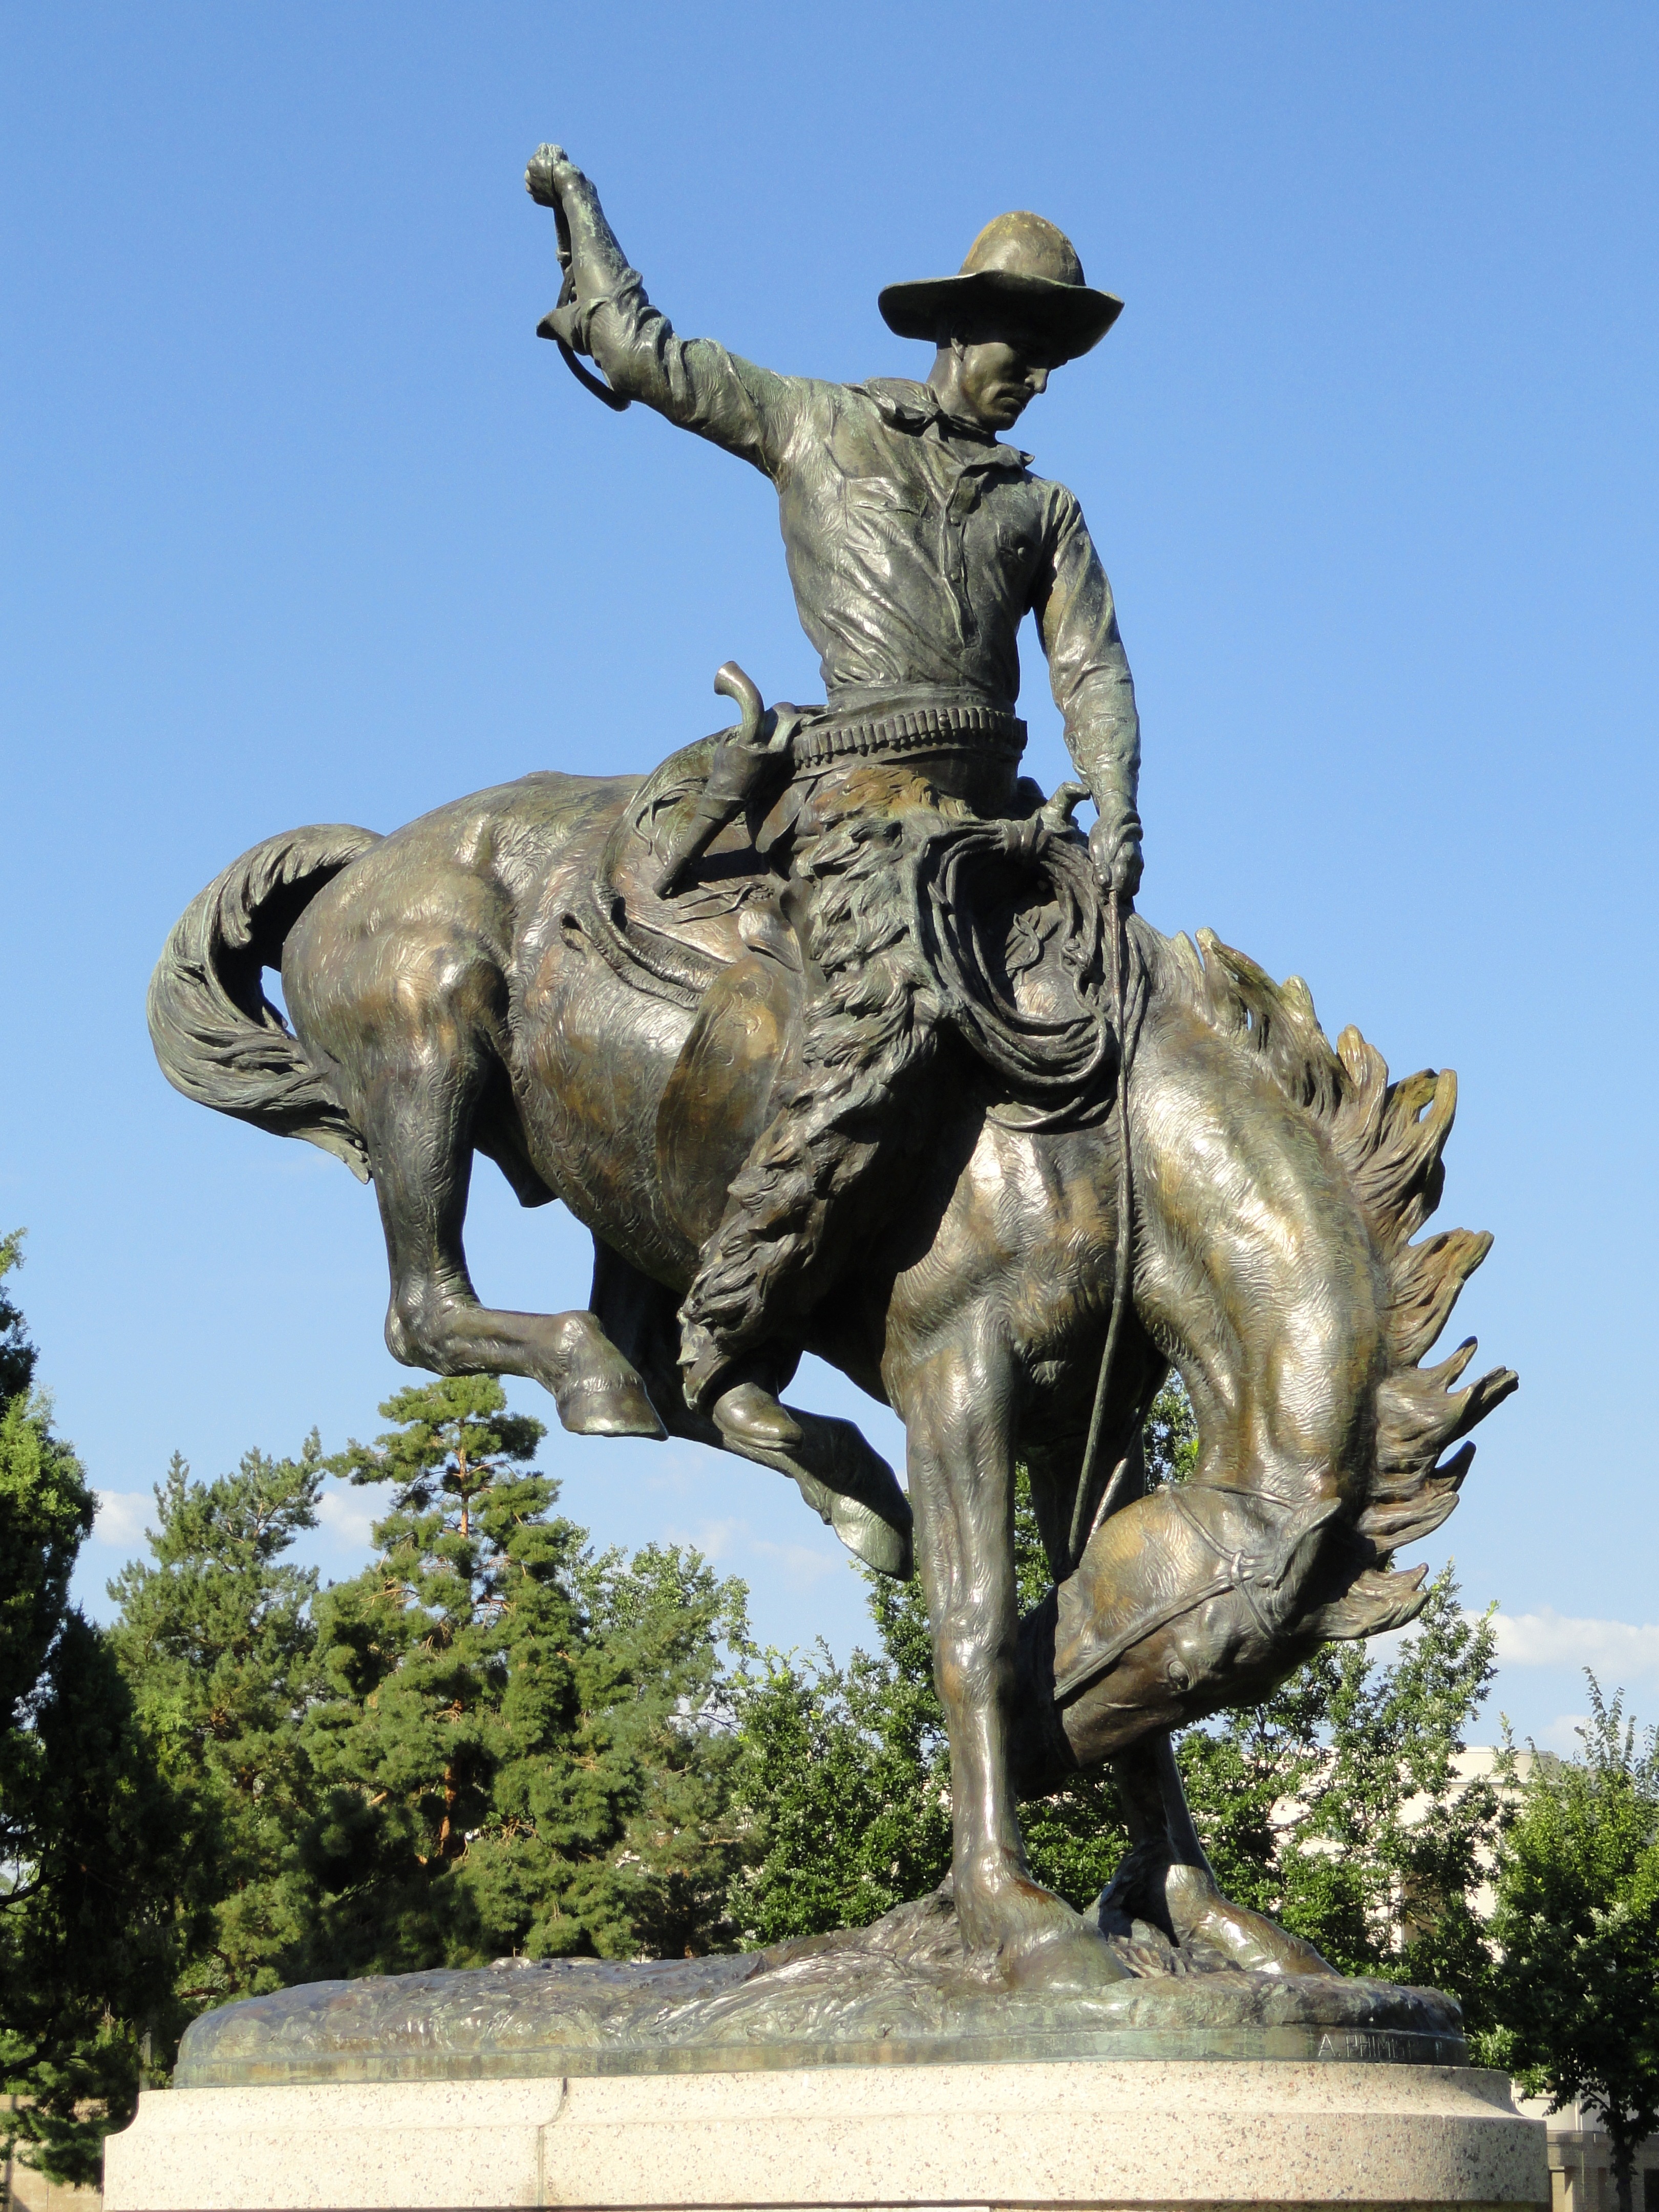
sky, city, urban, monument, statue, horse, artistic, stallion, trees, sculpture, outside, art, clouds, colorado, cowboy, denver, eventing, bronze sculpture